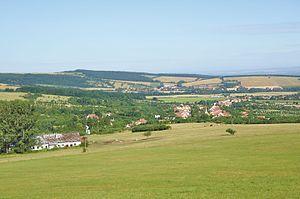
Kuželov est une commune du district de Hodonín, dans la région de Moravie-du-Sud, en République tchèque. Sa population s'élevait à 410 habitants en 2017.